Pulqueria

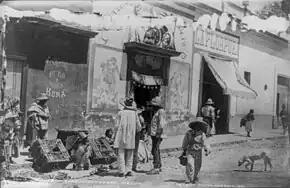
A pulqueria in Tacubaya, Mexico City, Mexico, circa 1884-1885

Pulquerías (or pulcherías) are a type of tavern in Mexico that specialize in serving an alcoholic beverage known as pulque. Established during early colonial rule, pulquerías remained popular venues for Mexican socializing until the mid-20th century. They were associated with extravagant decorations and names, social drinking, music, dancing, gambling, fighting, crime, and sexual promiscuity. Central to daily life and culture in Mexico, government authorities throughout history generally saw them as threats to the social order and the progress of the nation. Numerous restrictions were later put on pulquerías and the sale of pulque. Today, there are very few pulquerías left operating in Mexico.